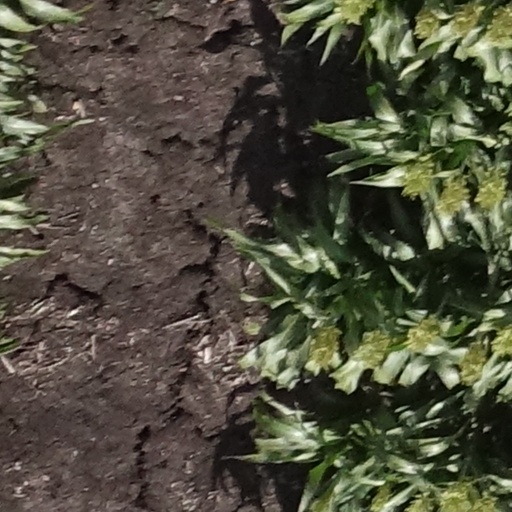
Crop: sorghum